Manston Airport

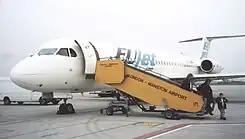
Fokker 100 of EUjet on arrival from Manchester on 31 March 2005

In December 2003 a Government White Paper on The Future of Air Transport stated that Manston "could play a valuable role in meeting local demand and could contribute to regional economic development", and would support development in principle, "subject to relevant environmental considerations".